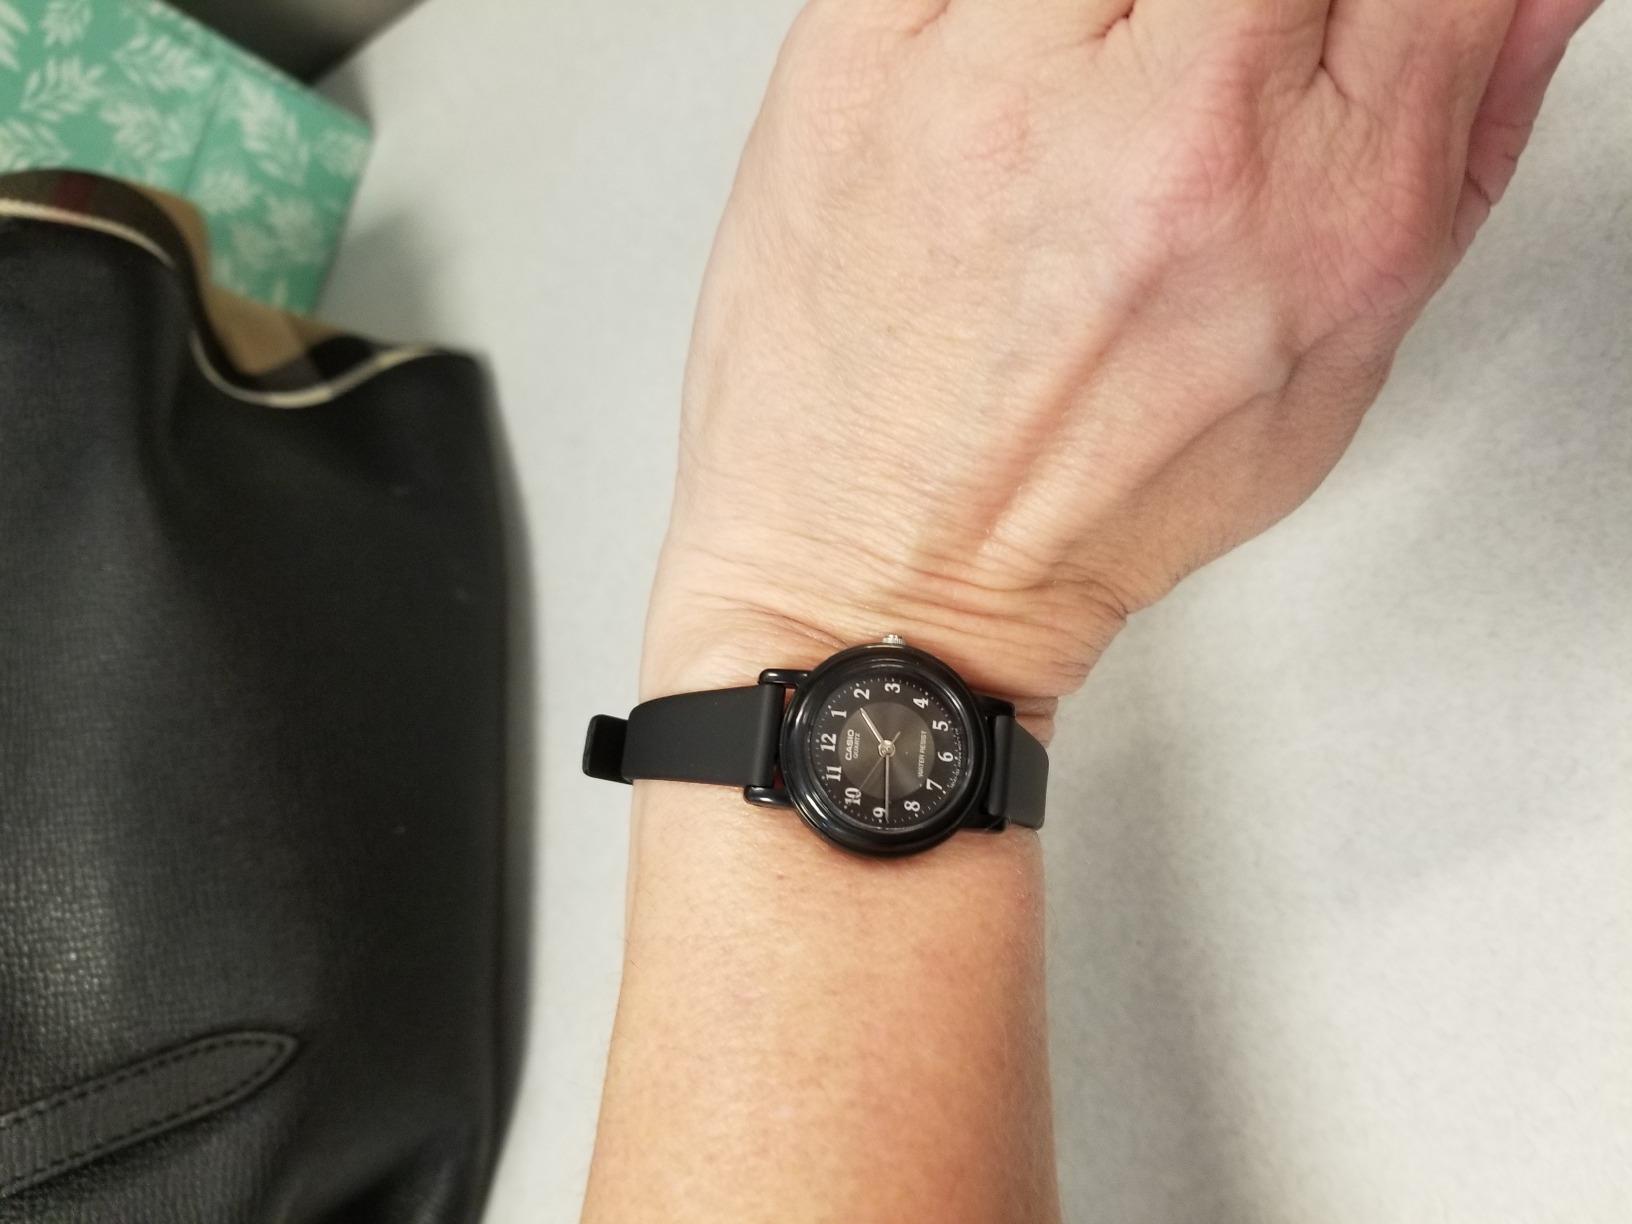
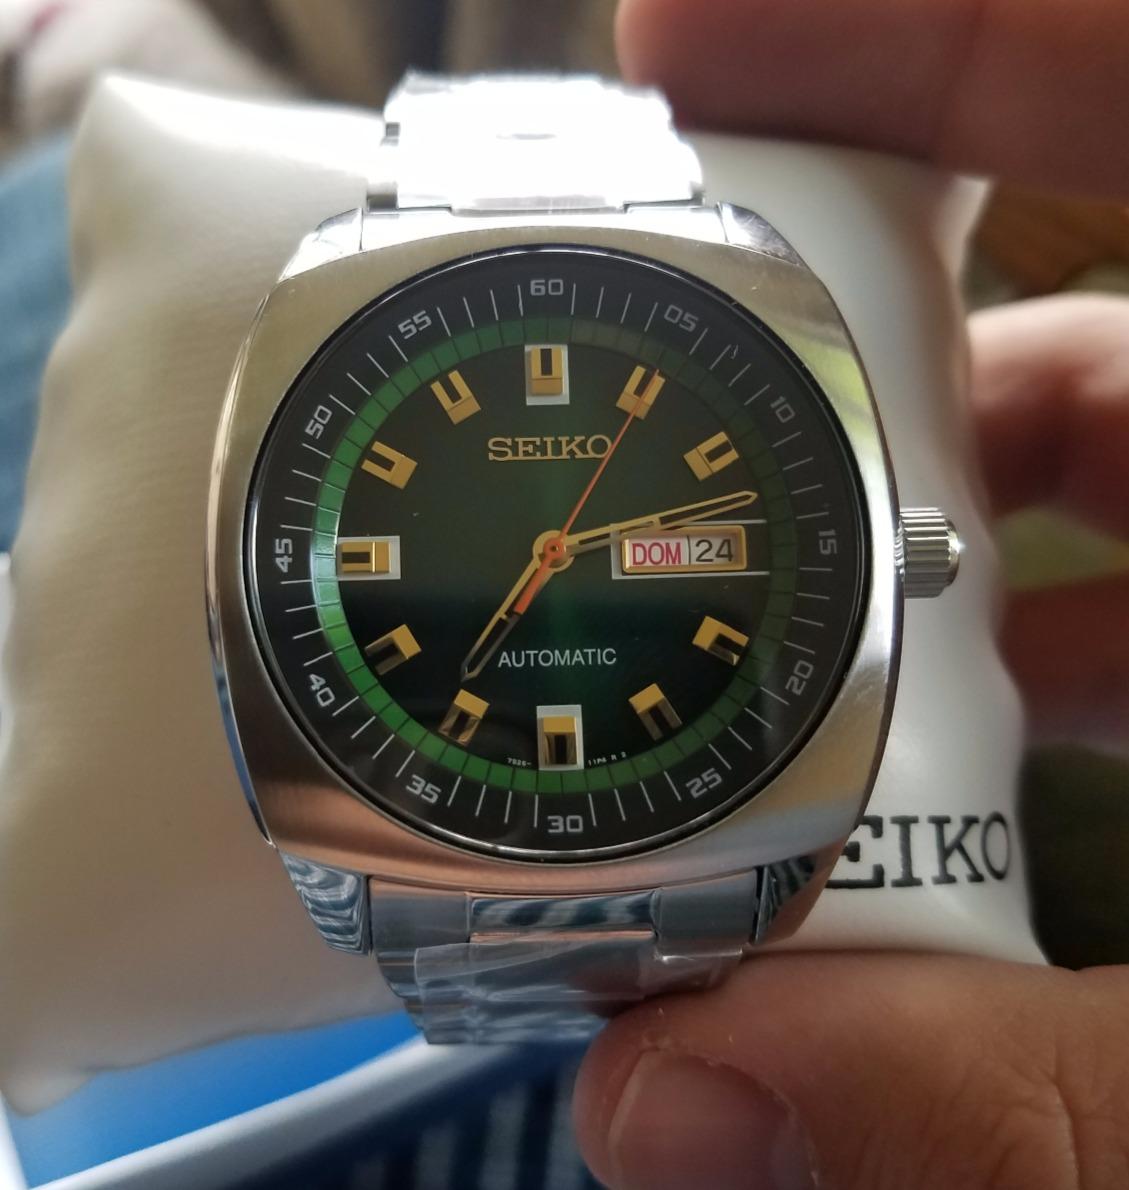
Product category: accessories_watch
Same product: no